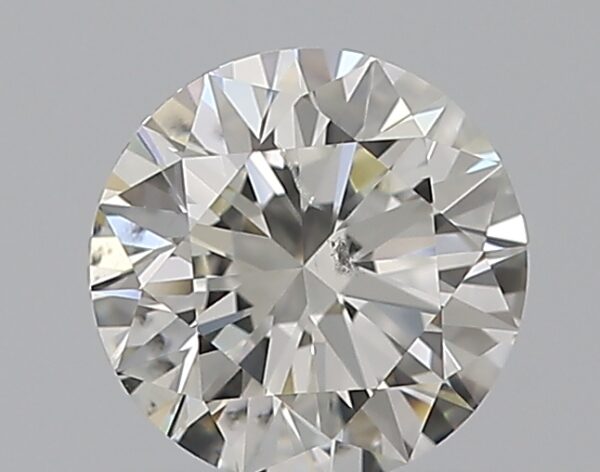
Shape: round
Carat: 0.69
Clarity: SI2
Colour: I
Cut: EX
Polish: EX
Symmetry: EX
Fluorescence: F
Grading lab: GIA
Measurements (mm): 5.65 x 5.68 x 3.48